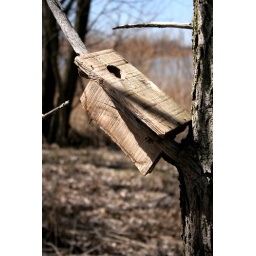
This bird house was built in the poor part of the island, and has fallen outside of anyones notice.